Answer in natural language. Is sleek silver floor lamp with white drum shade (marked A) to the left of beds shadow with a blue floor (marked B)? Choose between the following options: no or yes
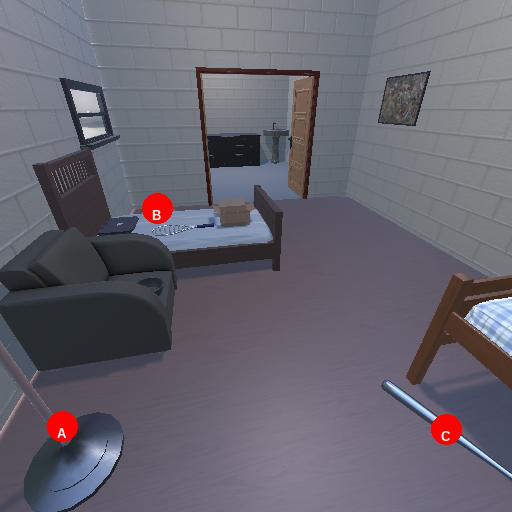
<answer>yes</answer>